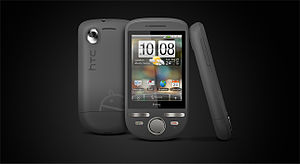
HTC Tattoo
HTC Tattoo
HTC Tattoo er en smartphone fra HTC. Den benytter operativsystemet Android og er den anden telefon med interfacet HTC Sense UI. Telefonen blev annonceret 8. september 2009